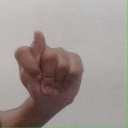
अक्षर: ट